Felice Pastore

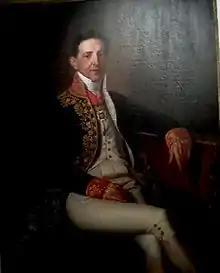
Felice Pastore

Felice Pastore Cambon, baron of Rincione, was born in Palermo from Don Nicolò and Donna Anna Combon. This Sicilian feudal title was created by the King of Sicily, Francesco I for Nicolò Pastore (Felice's father), who was assigned some manor farms and the feuds of Rincione, Angimbè, Fico and Scalilla.